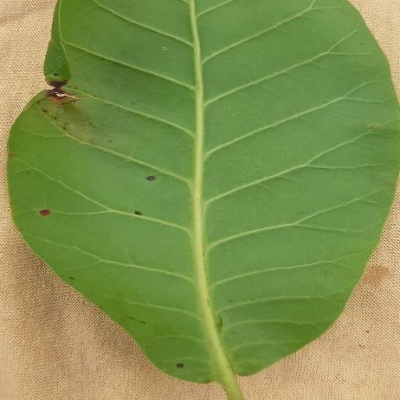
Crop: Cashew
Condition: anthracnose